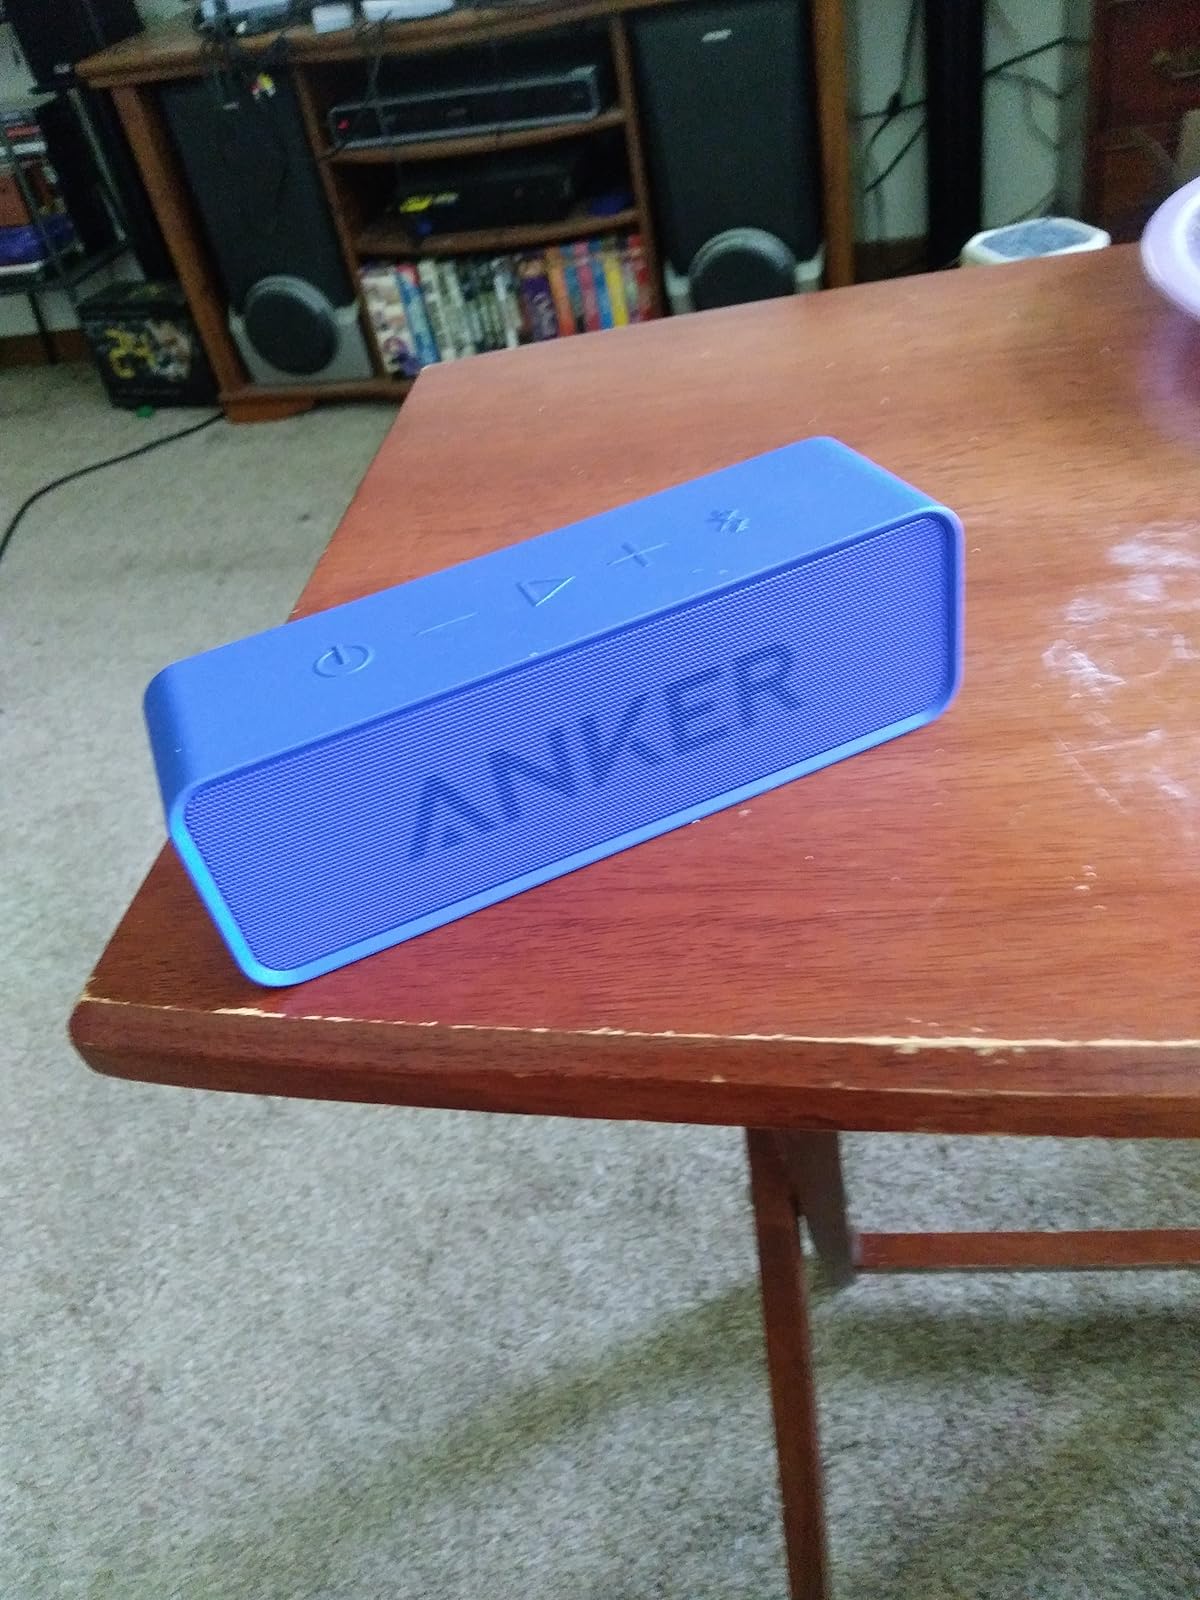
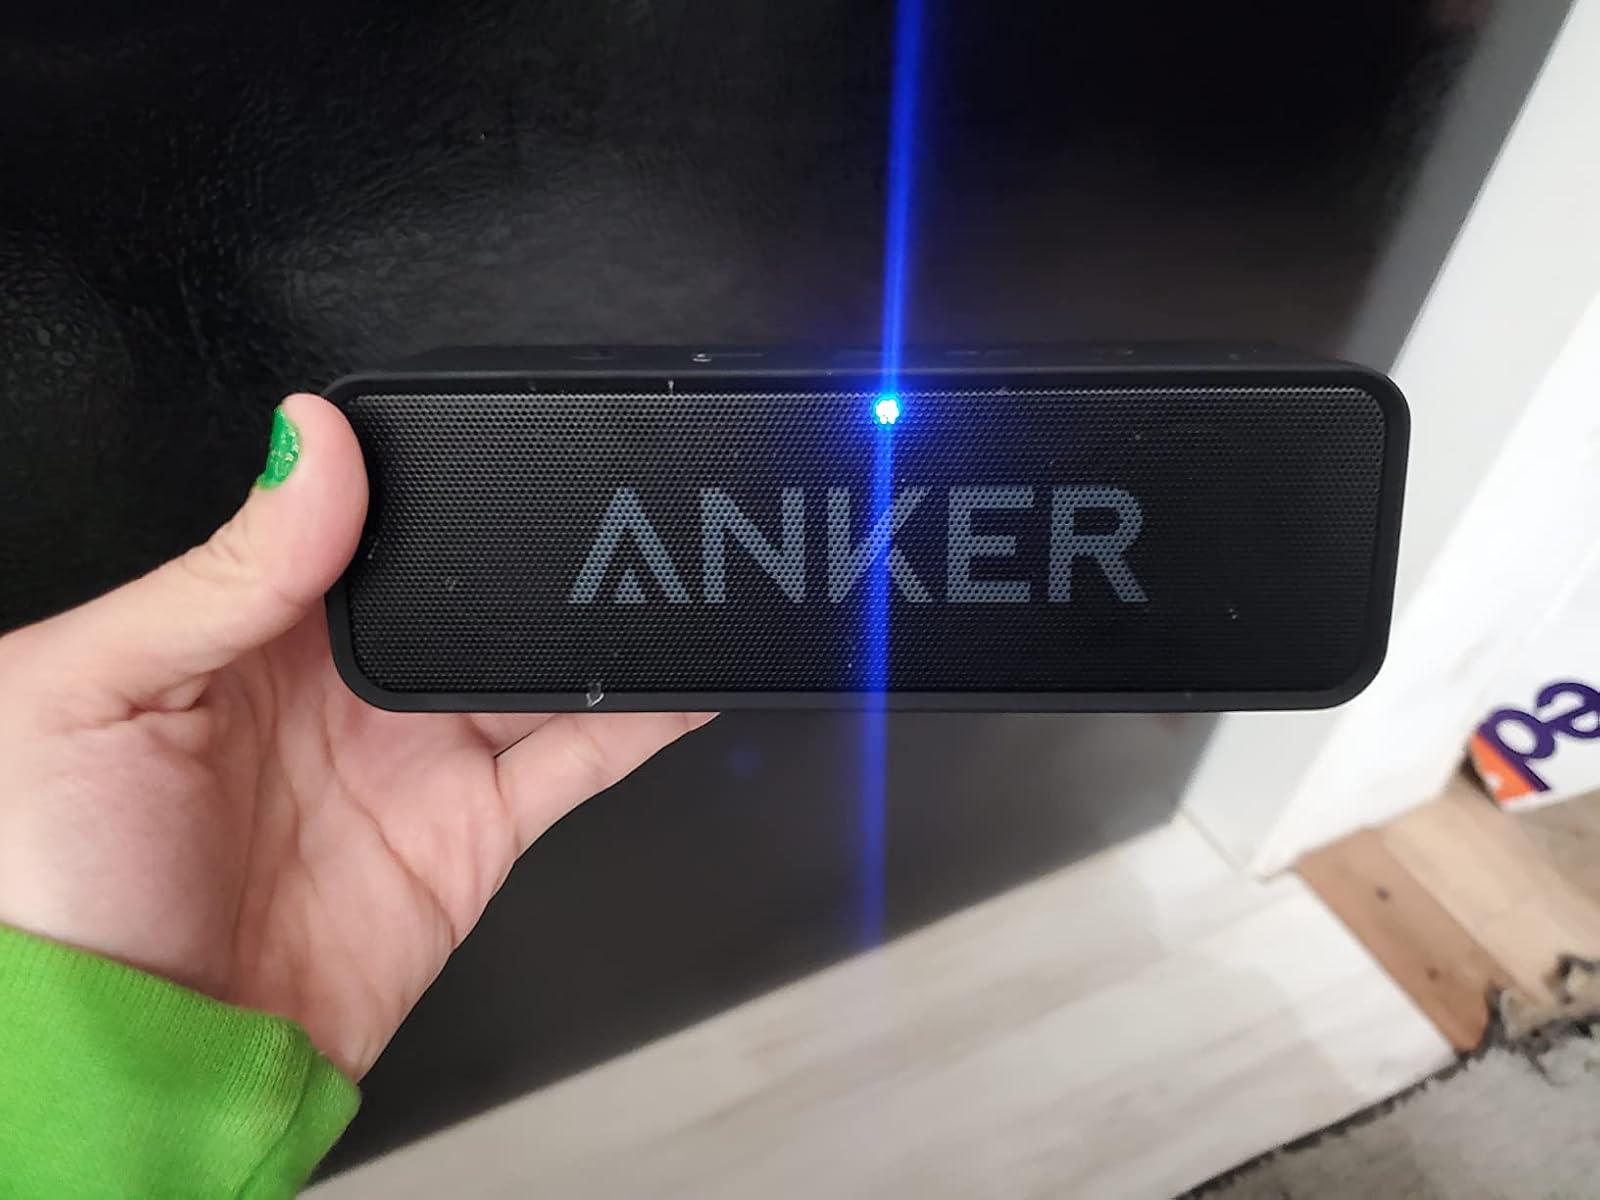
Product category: speaker
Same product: no